List of missionary schools in Turkey

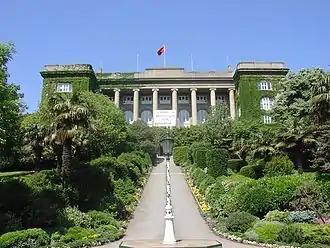
Robert College of Istanbul

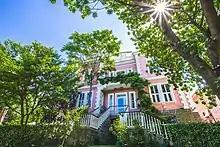
Üsküdar American Academy

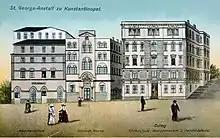
St. George's Austrian High School

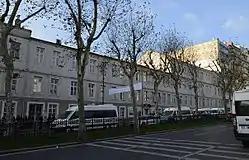
Lycée Français Notre Dame de Sion

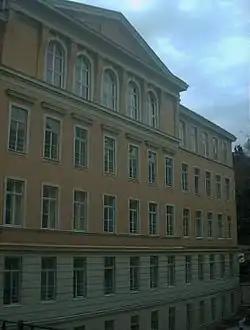
Liceo Italiano di Istanbul

This article uses information from (Turkish Wikipedia article on missionaries during Ottoman Empire).